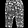
Label: Trouser